Old Slaughter's Coffee House

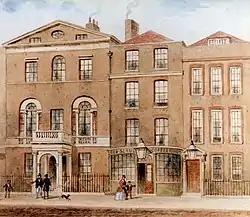

Old Slaughter's Coffee House was a coffee house in St Martin's Lane in London. Opened in 1692 by Thomas Slaughter, it was the haunt of many of the important personages of the period. The building was demolished in 1843 when Cranbourn Street was constructed.